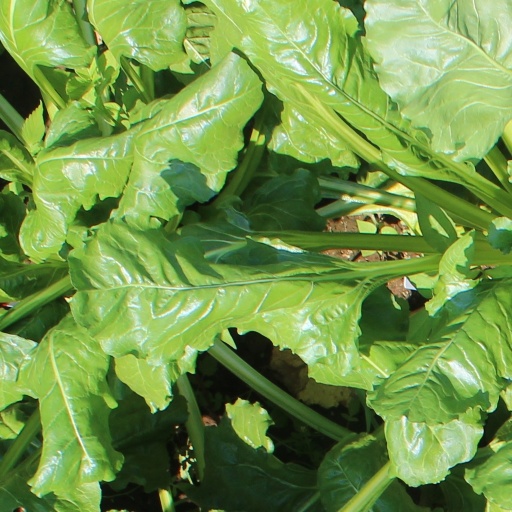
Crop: sugar beet